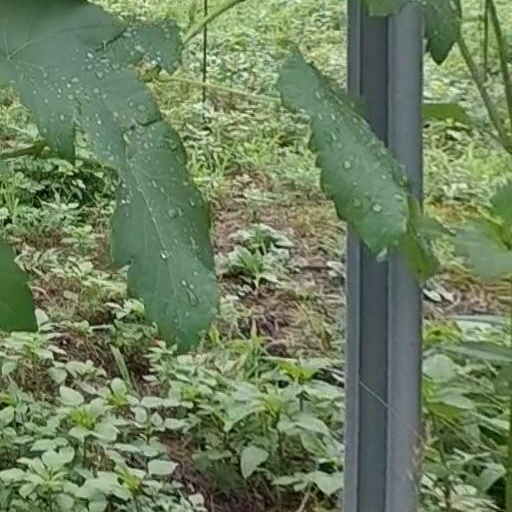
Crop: grape